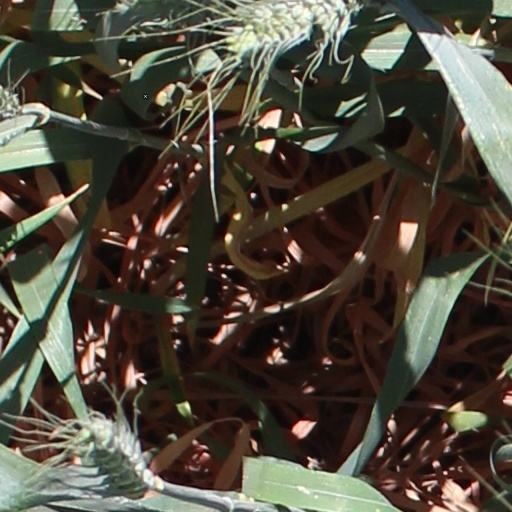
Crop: wheat